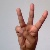
The image shows a hand gesture representing the letter 'W' in Indian Sign Language.